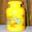
Label: can